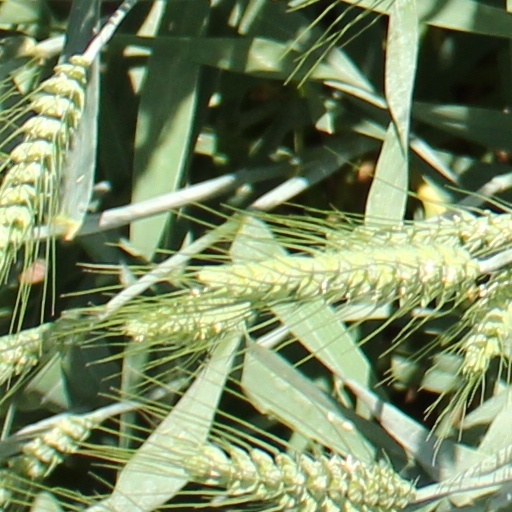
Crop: wheat